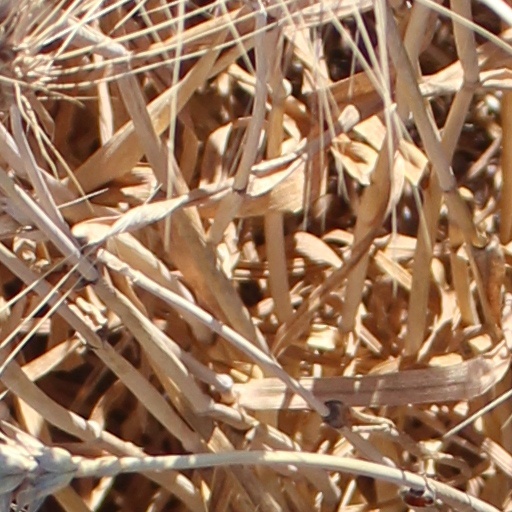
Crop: wheat